Lavagance

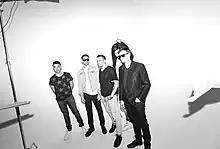

Lavagance is a Slovak indie pop band based in Bratislava.